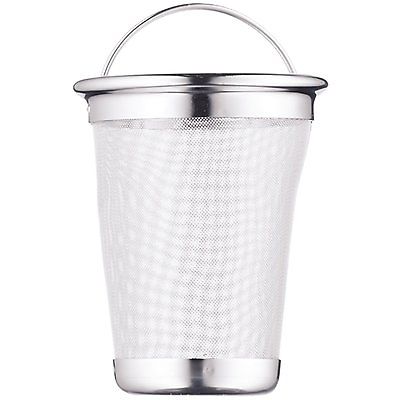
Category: kettle